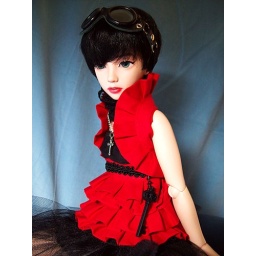
Nerilka in red and black 4